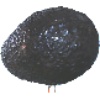
Label: avocado